Frank Swinnerton

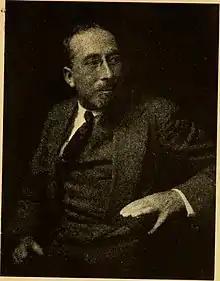
Frank Swinnerton

Frank Arthur Swinnerton (12 August 1884 – 6 November 1982) was an English novelist, critic, biographer and essayist.